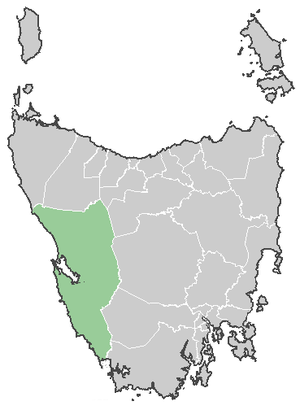
Le Conseil de la côte ouest est une zone d'administration locale occupant la plus grande partie de l'ouest de la Tasmanie en Australie.